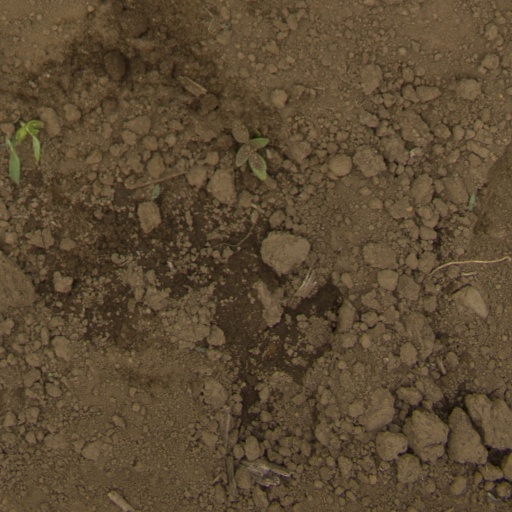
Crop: Jerusalem artichoke